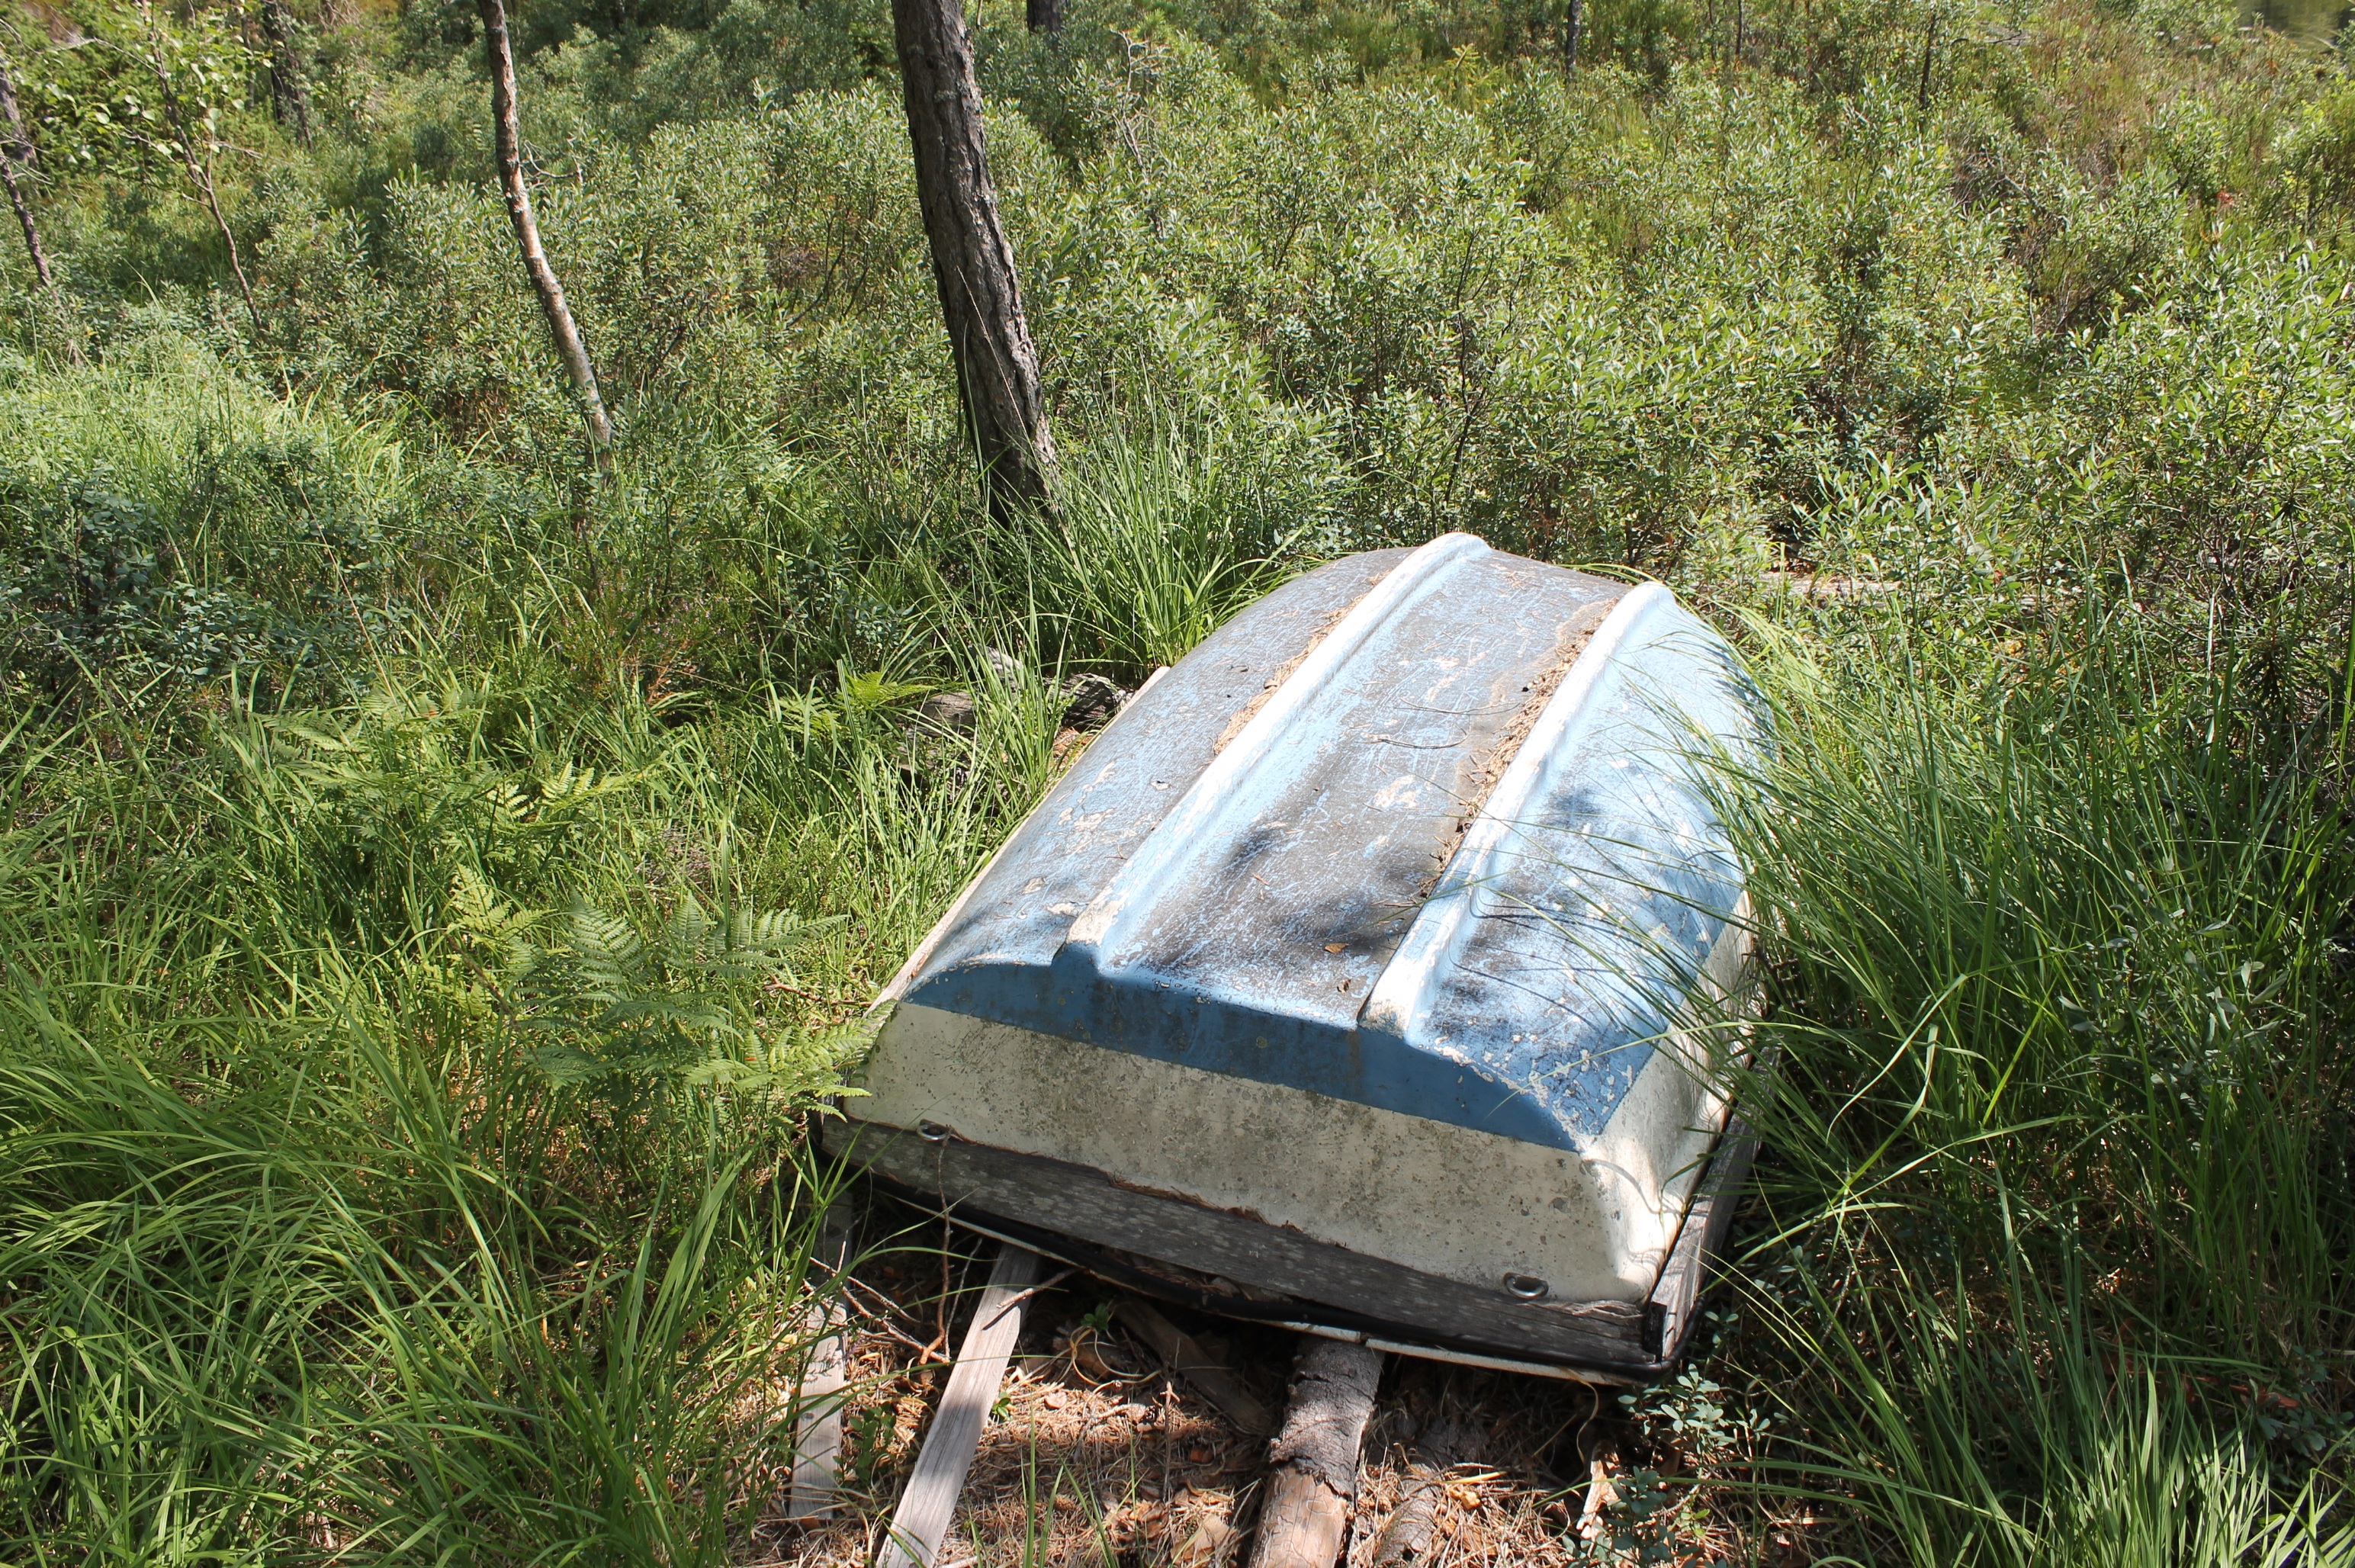
nature, grass, wilderness, boat, lake, hut, pond, wetland, rural area, dinghy, natural environment